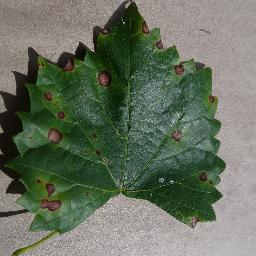
Label: Grape___Black_rot